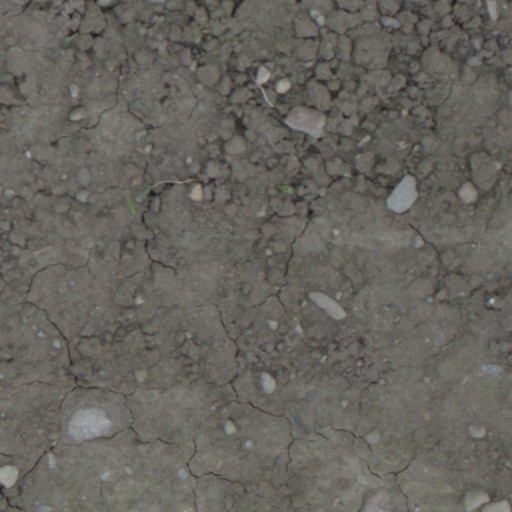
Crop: wheat